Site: brandenburg
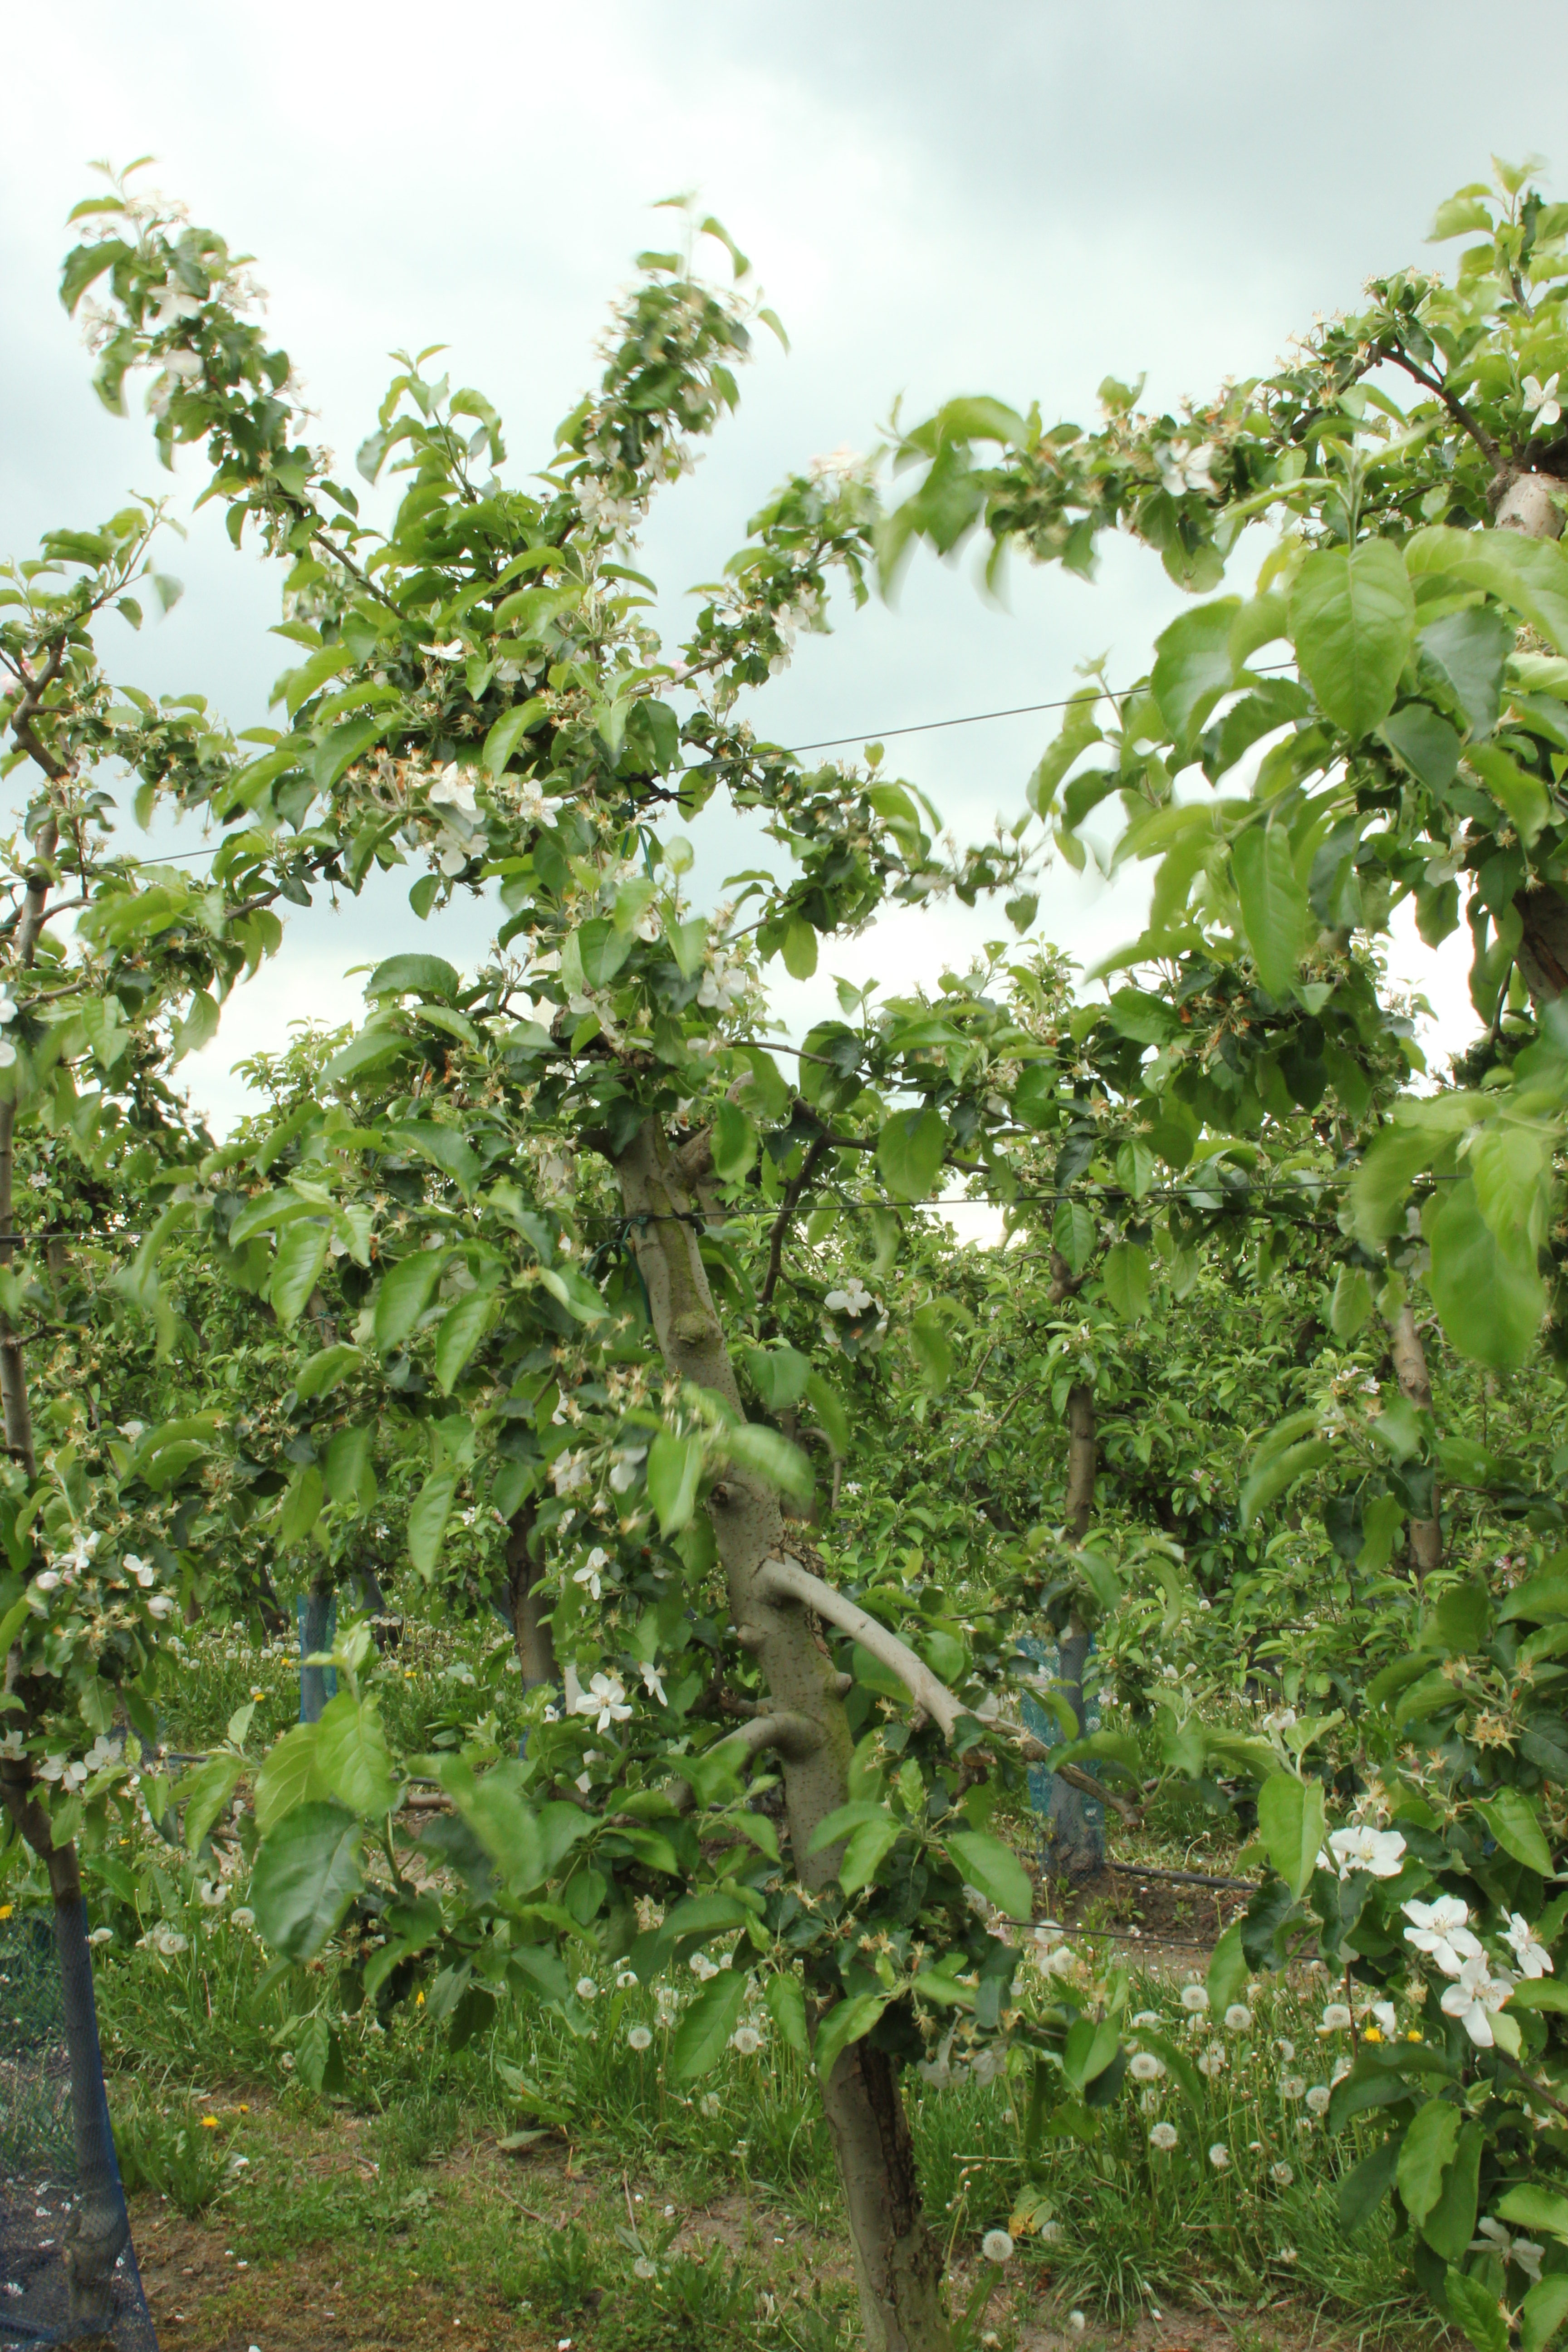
Growth stage (BBCH 67): Flowering